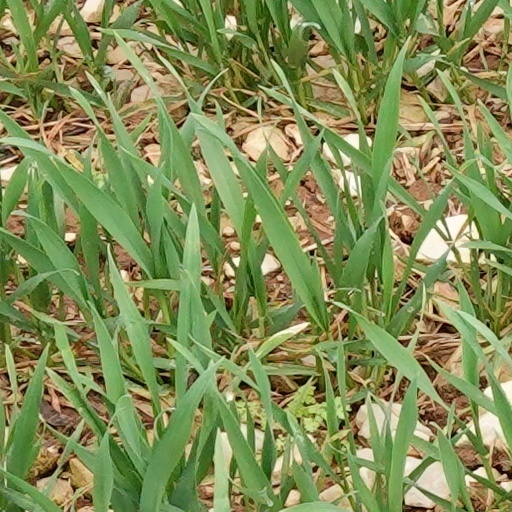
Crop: wheat